Oaxaca en la historia y en el mito

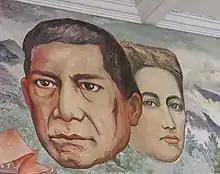
Benito Juárez and Margarita Maza

The "commemorative" plaque, posted in the Zócalo of Oaxaca just south of the Palacio de Gobierno, proclaims that, Morelos sowed the seeds of Mexican democracy in Oaxaca during the War of Independence.